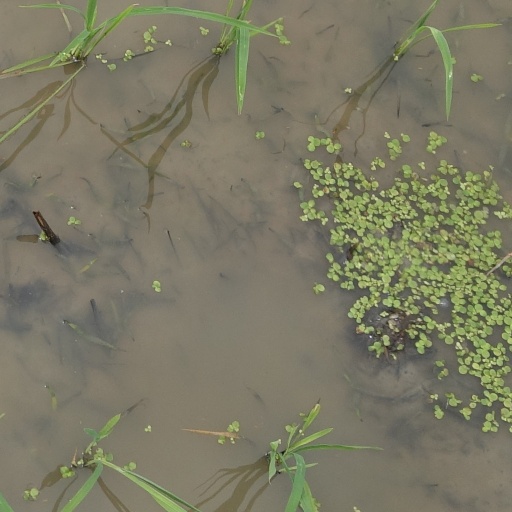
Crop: rice